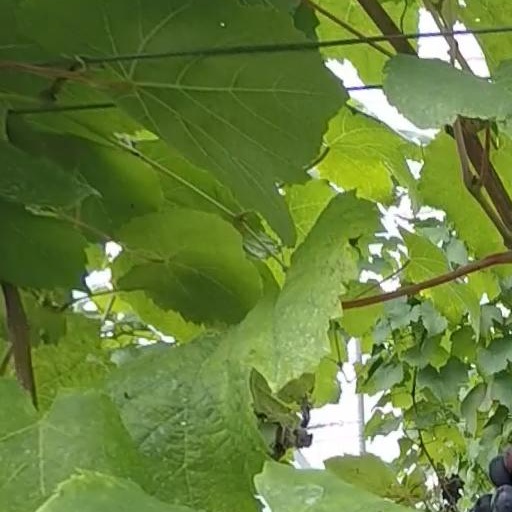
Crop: grape